Läsare

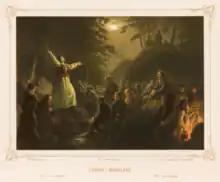
1855 painting by Josef Wilhelm Wallander of a Läsare woman preaching.

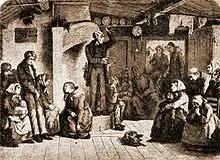
A colporter preaching and selling pamphlets to his target audience, consisting of Readers. Picture from "", latter 1800s.

There are several spiritual phenomena referred to by the term . It was first used, pejoratively, in the 1750s for Lutherans who sought priests "for whom religion was an inner personal matter" and held individual prayer meetings despite the Conventicle Act banning individual religious gatherings without the leadership of a priest of the Church of Sweden. This ('old reading') was influenced by the literalism of Pietism, especially in the 18th century. Lutheran priest Pehr Brandell was one influential revivalist preacher who grew up in an Old Reader environment.